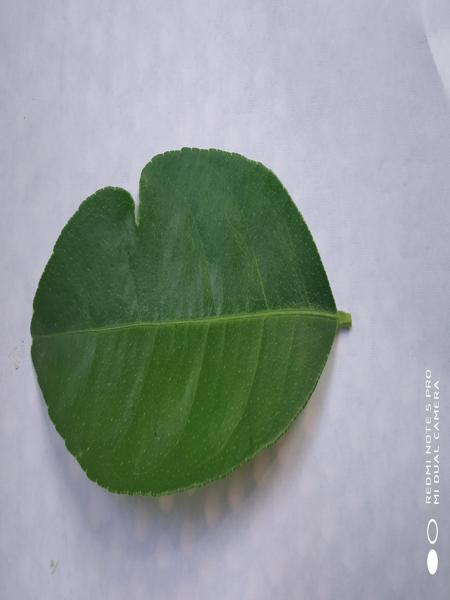
Plant: Citron lime (herelikai)